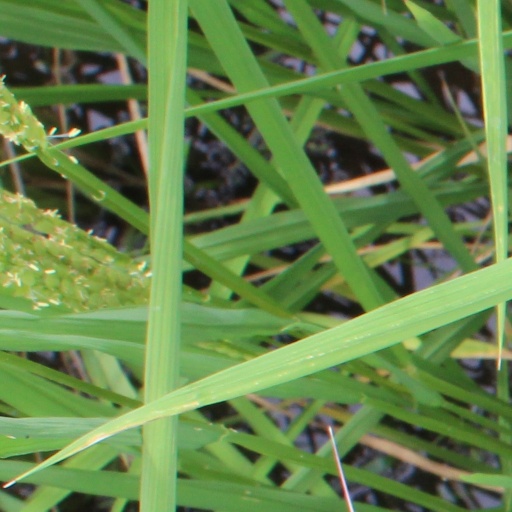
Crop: rice